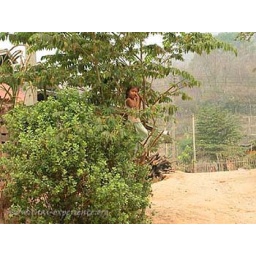
Thai girl playing in a tree